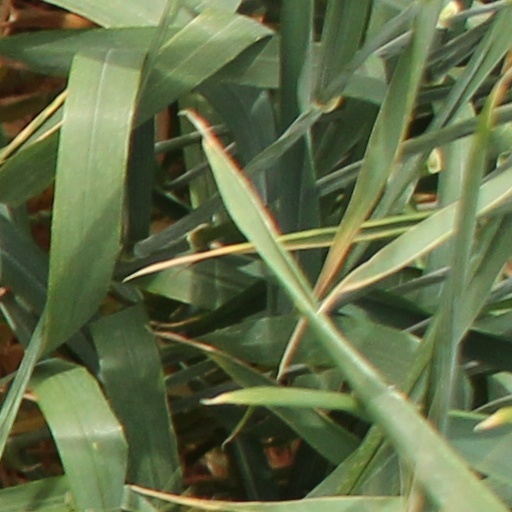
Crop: wheat